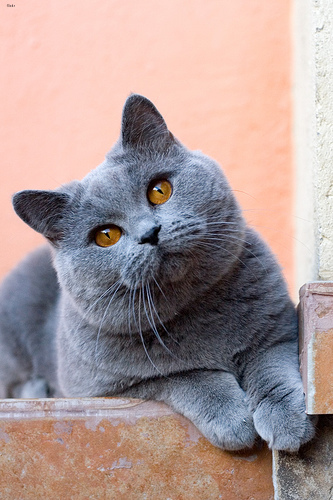
Animal: cat
Breed: British Shorthair